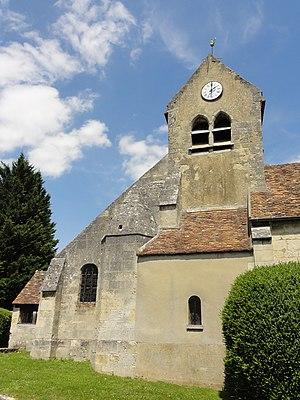
Chapelle latérale sud de la nef et clocher, vue depuis le sud.
L'église Saint-Germain-d'Auxerre est une église catholique paroissiale située à Noisy-sur-Oise, en France. C'est une petite église à double vaisseau, ce qui fait son principal intérêt, car son architecture est plutôt rustique, et ne comporte aucun élément remarquable. Au sud, la chapelle des fonts baptismaux, le clocher en bâtière, la chapelle de la Saint-Joseph et la sacristie sont accolées à ce double vaisseau, ce qui confère à l'édifice une silhouette pittoresque. Les trois premières parties datent du XIIIᵉ siècle, voire de la fin du XIIᵉ siècle en ce qui concerne la base du clocher, mais l'on y cherchera en vain des éléments de sculpture ou de modénature de cette époque. Dans le double vaisseau, l'on distingue une nef carrée, dont le chapiteau de crochets du pilier central atteste seul ses origines au XIIIᵉ siècle, et un chœur également carrée, qui est partagé entre le sanctuaire et la chapelle de la Vierge Marie, au nord. Ce chœur de style gothique flamboyant est voûté d'ogives, et présente une architecture plus soignée. La chapelle Saint-Joseph a été revoûtée dans le même style, mais elle est plus simple.